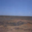
Label: plain